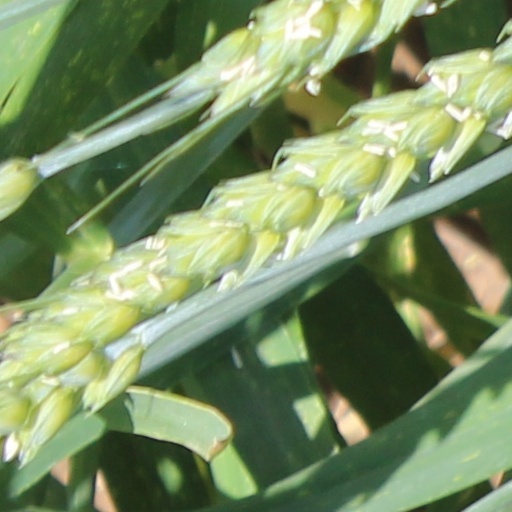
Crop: wheat